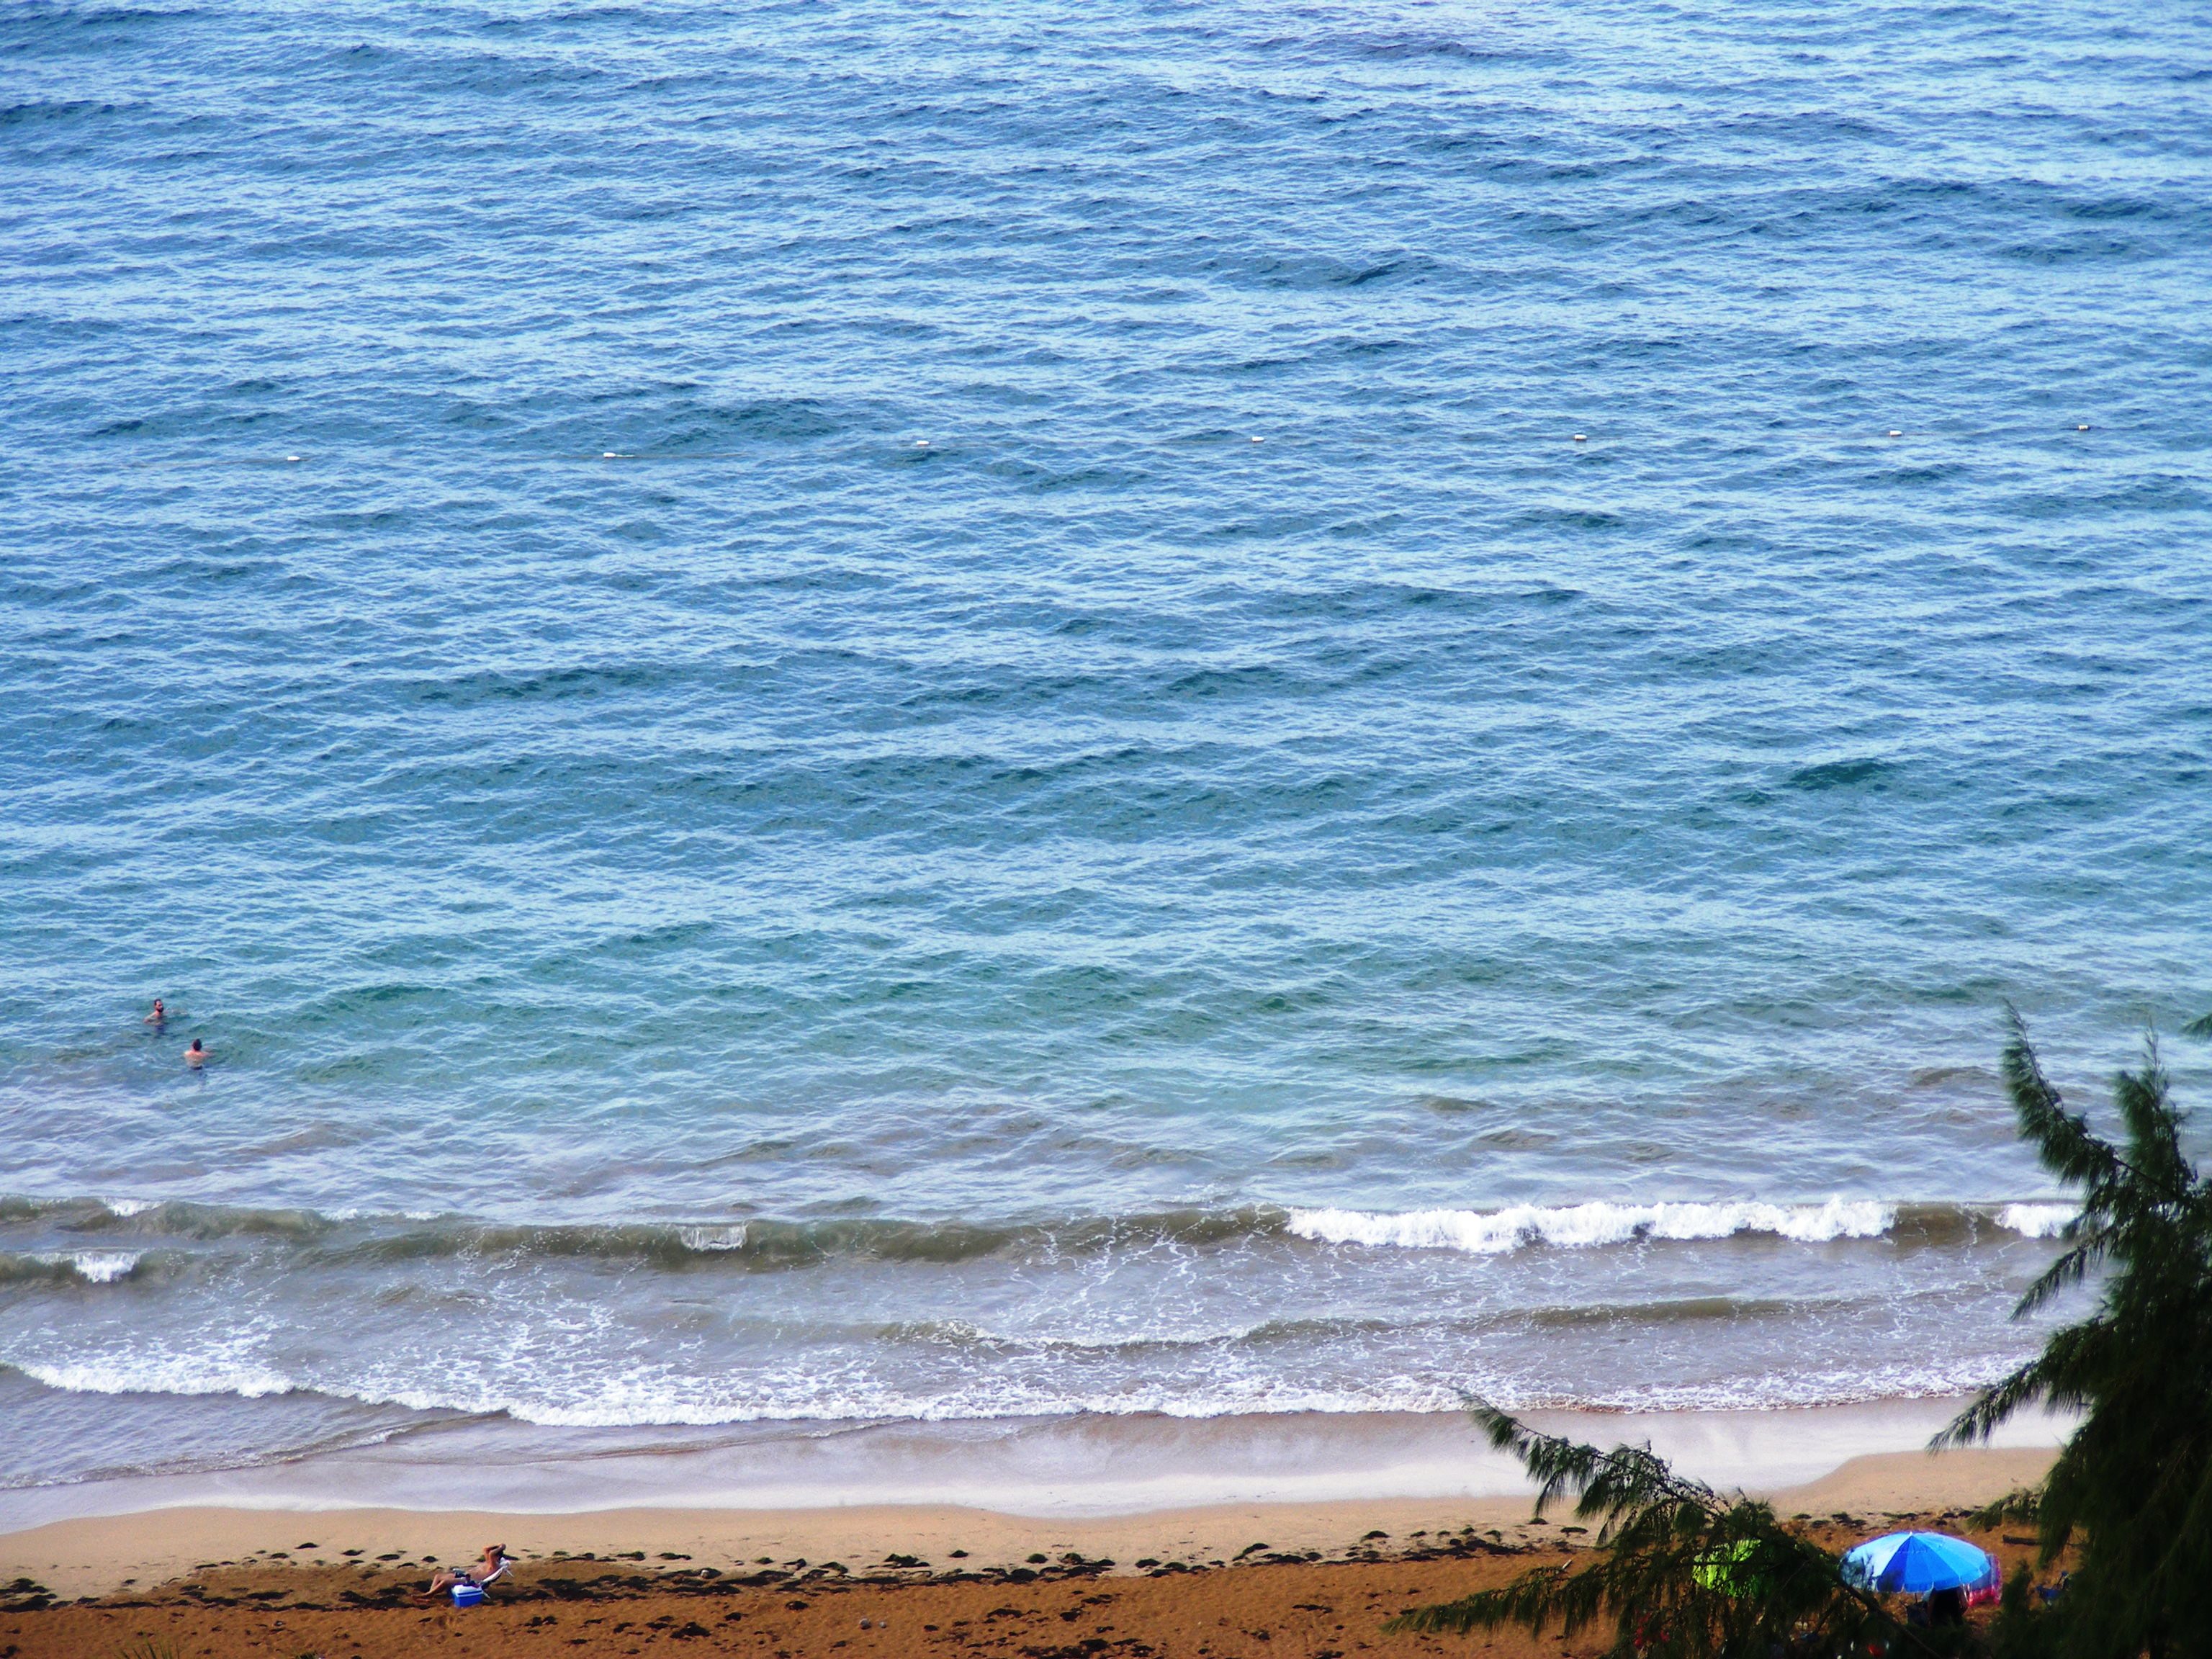
ocean, beach, sea, blue, wave, cloud, caribbean, puerto rico, sky, mountain, rain forest, shore, coast, body of water, coastal and oceanic landforms, water, horizon, wind wave, bay, headland, vacation, tree, tide